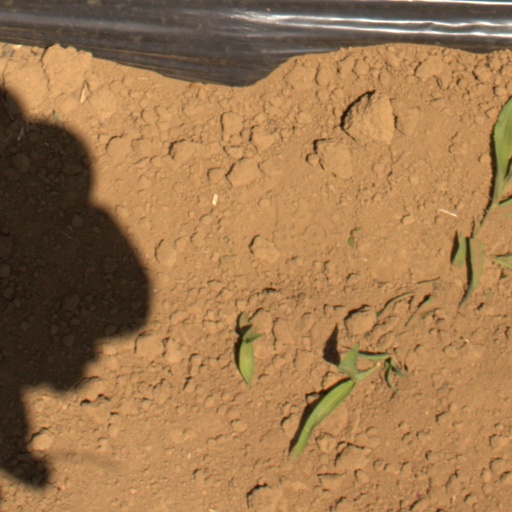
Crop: Jerusalem artichoke